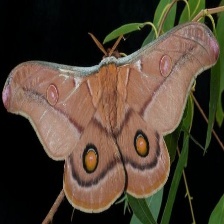
Species: EMPEROR GUM MOTH